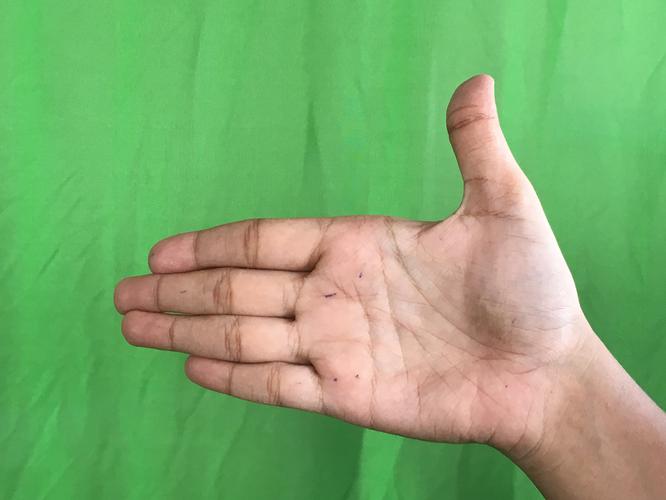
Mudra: Ardhachandran
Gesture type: single_hand